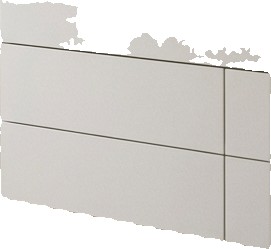
Surface category: cabinetry